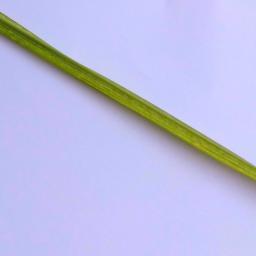
Label: Rice___Healthy